Alexander Hamilton

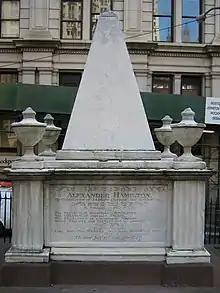
Hamilton's tomb in Trinity Church Cemetery in Lower Manhattan

In November 1799, the Alien and Sedition Acts had left one Democratic-Republican newspaper functioning in New York City. When the last newspaper, the "New Daily Advertiser", reprinted an article saying that Hamilton had attempted to purchase the "Philadelphia Aurora" to close it down, and said the purchase could have been funded by "British secret service money". Hamilton urged the New York Attorney General to prosecute the publisher for seditious libel, and the prosecution compelled the owner to close the paper.